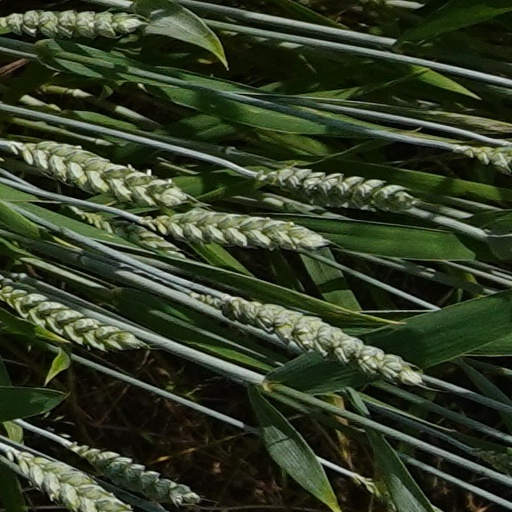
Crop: wheat